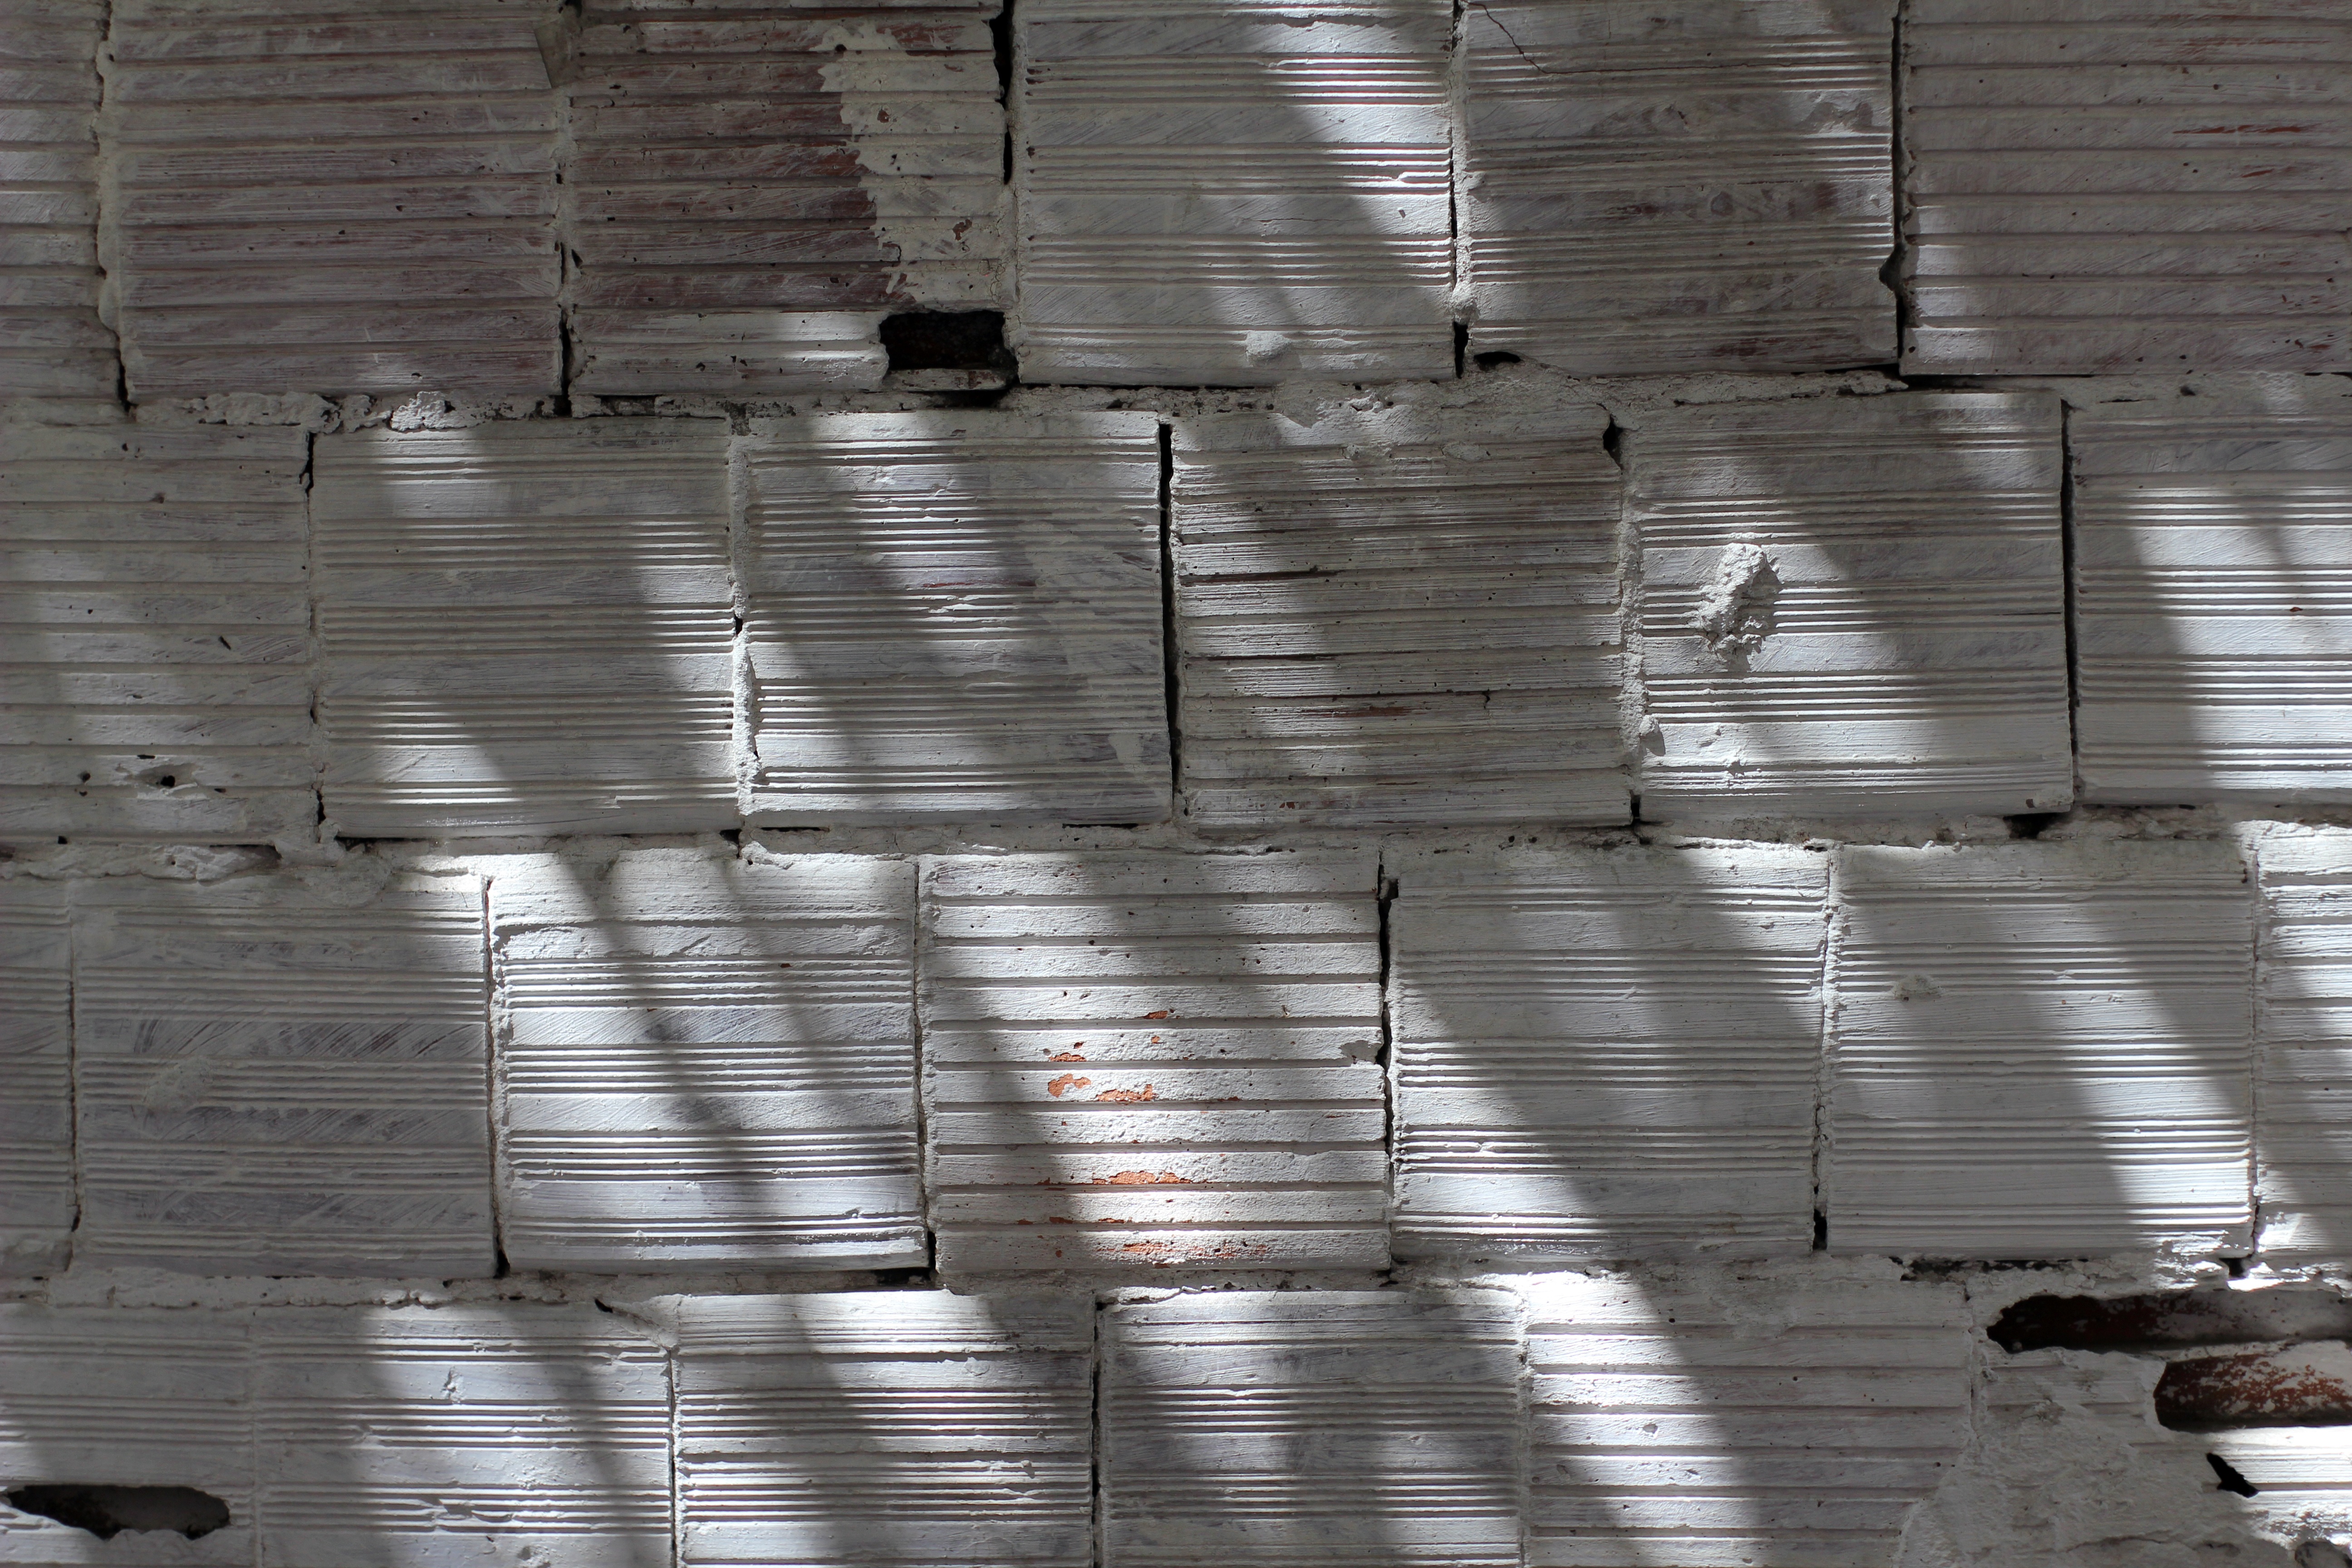
wood, white, texture, floor, roof, wall, line, reflection, stone wall, brick, brick wall, background, bricks, bricked, flooring